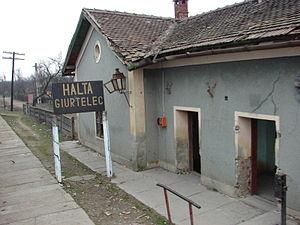
Giurtelecu Șimleului est un village roumain de la commune de Măeriște, en Transylvanie, dans le județ de Sălaj. Il est également connu sous le nom de Giurtelec ou Giurtelecu en roumain.